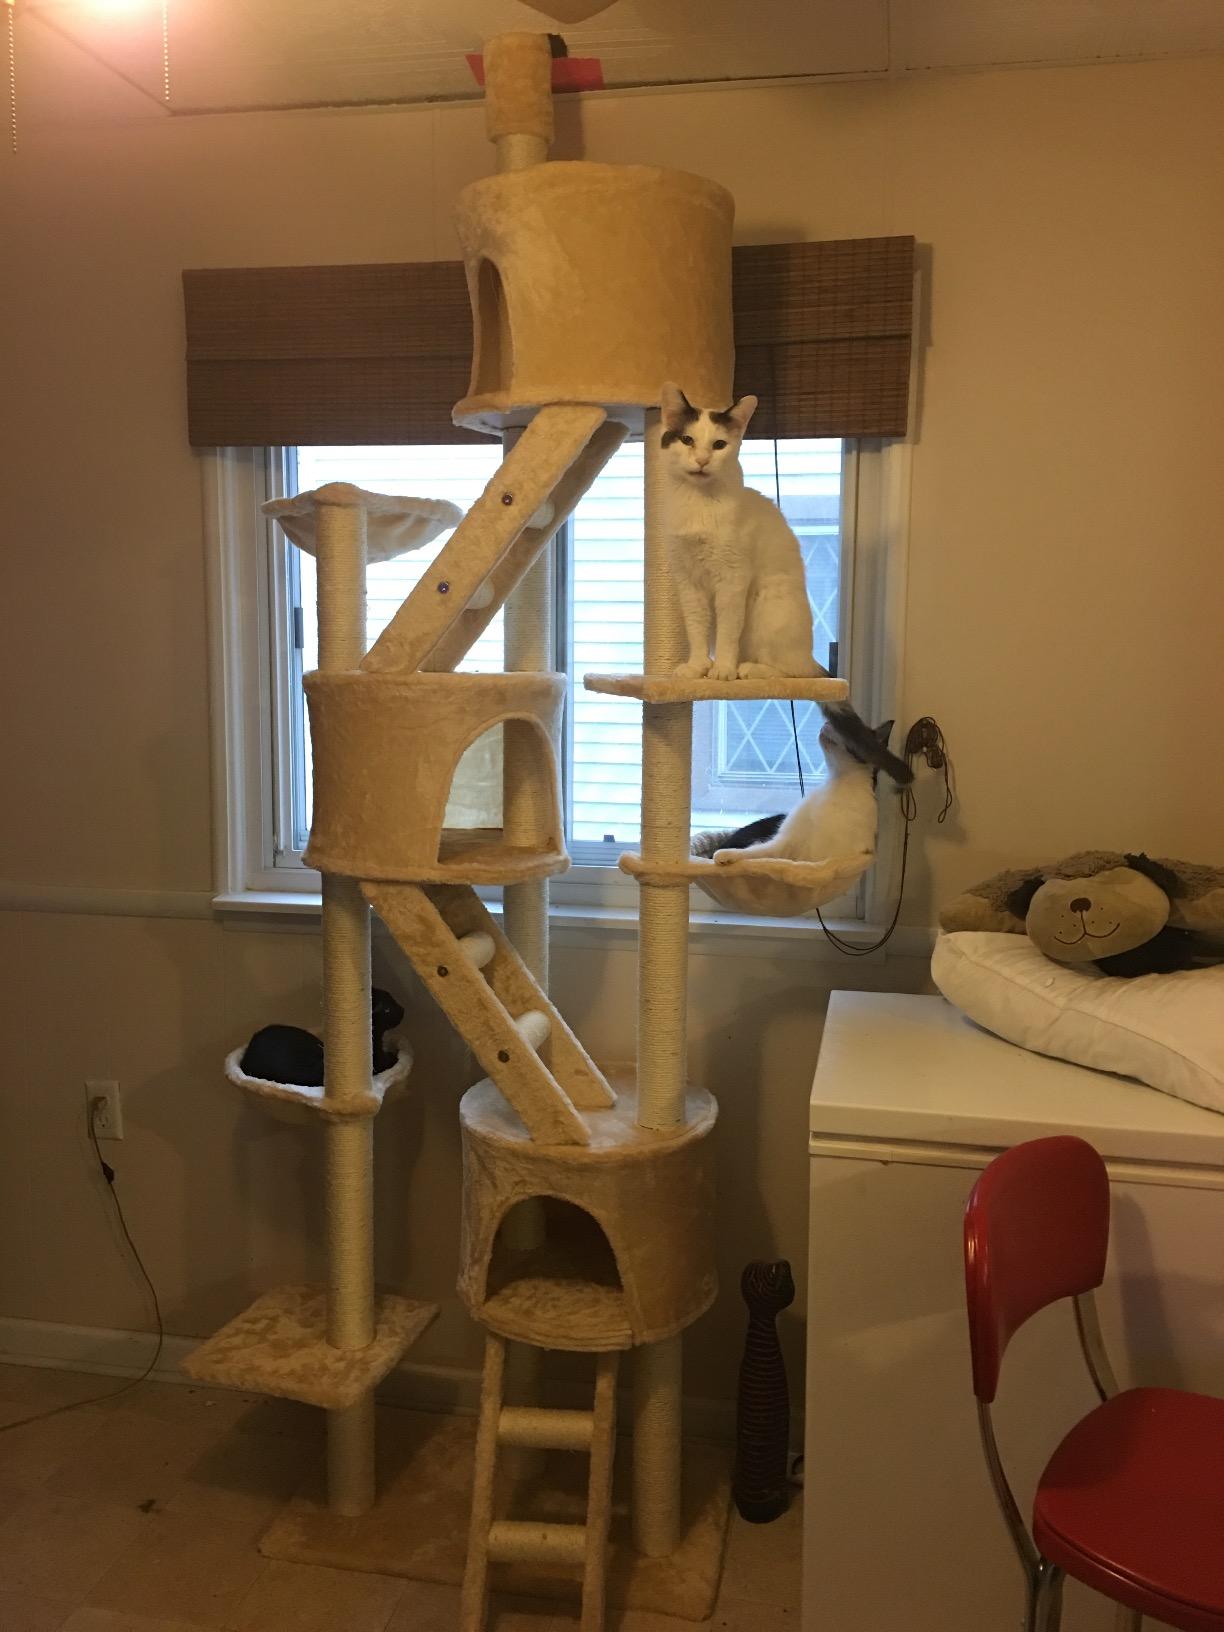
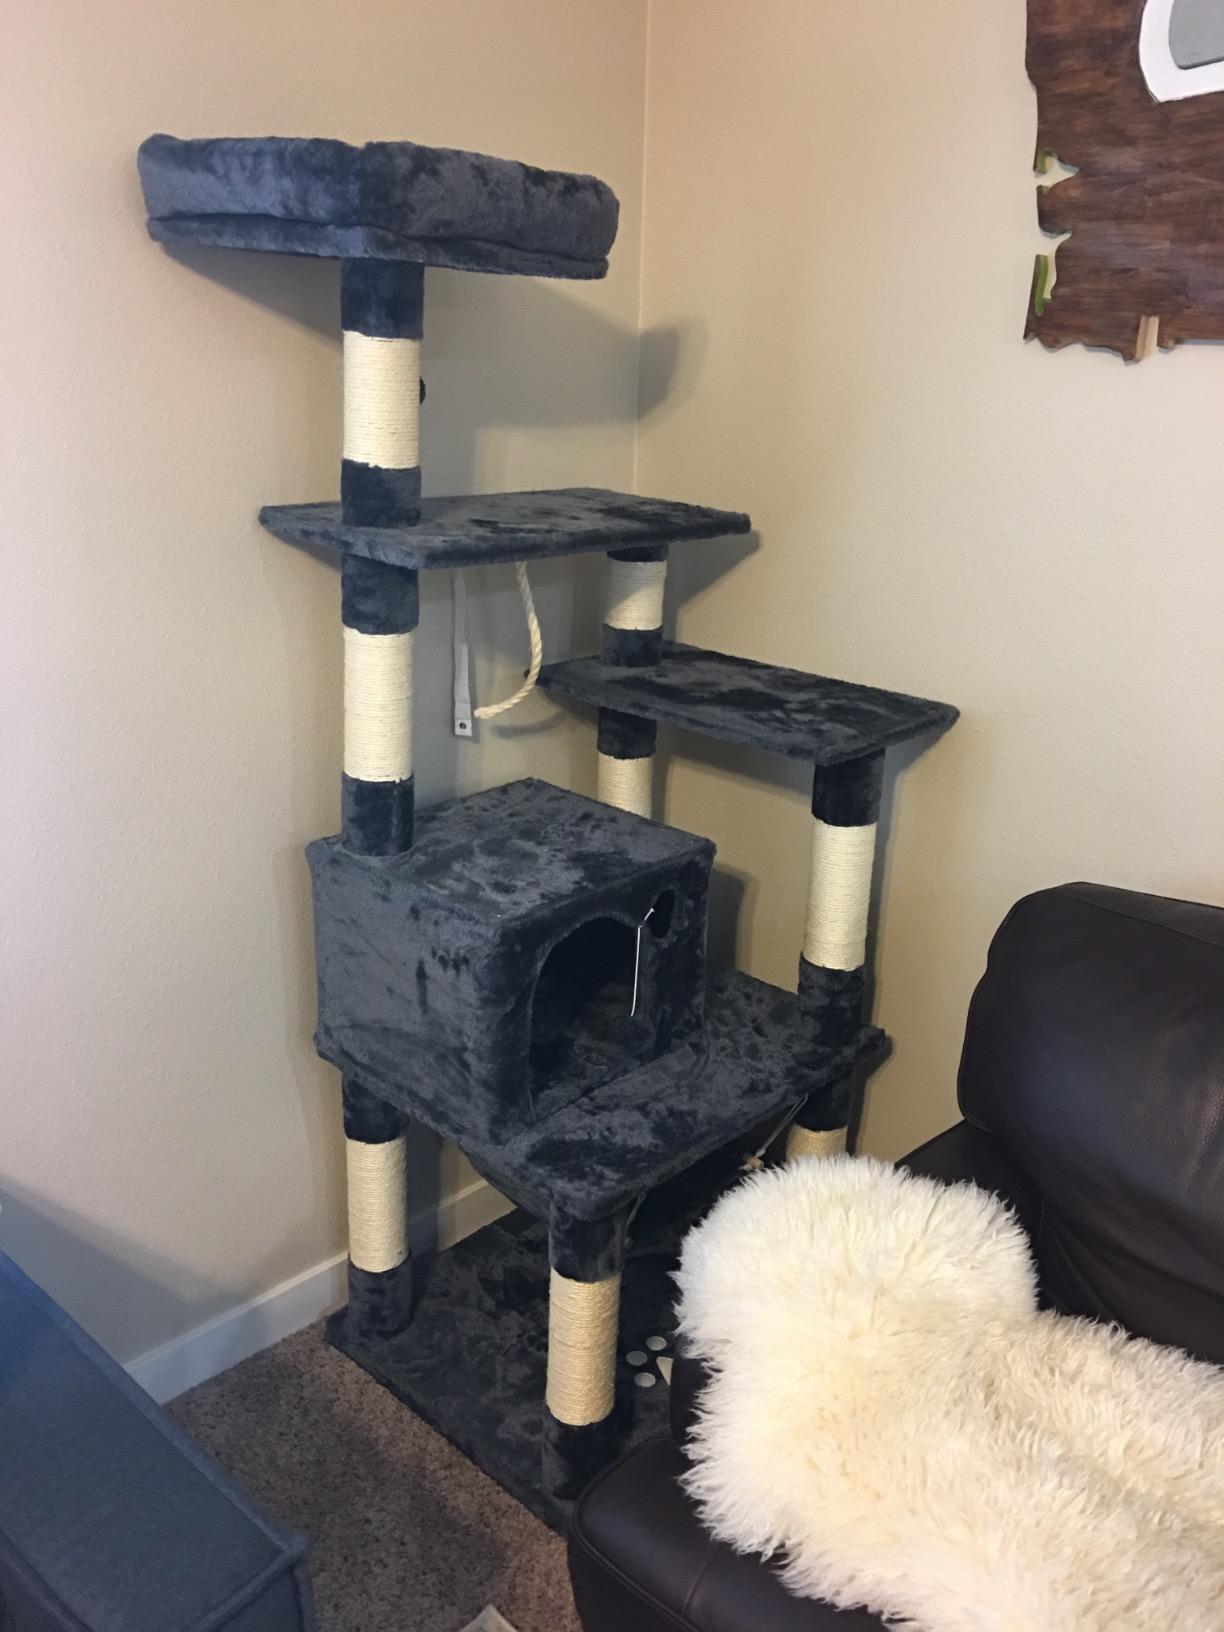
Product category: items_cat tree
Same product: no